Nobuyuki Tsujii

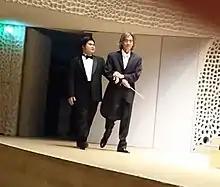
Nobuyuki Tsujii & conductor Kent Nagano at the Elbphilharmonie, 2019.

Tsujii learns new musical works strictly by ear. A 2009 "Time" article explains: "Certainly, being blind hasn't made it easy. Tsujii can use Braille music scores to learn new pieces, but this kind of translation is usually done by volunteers. Because demand is so low, the variety of scores available does not meet the needs of a professional performer, so Tsujii has devised his own method. A team of pianists records scores along with specific codes and instructions written by composers, which Tsujii listens to and practices until he learns and perfects each piece."